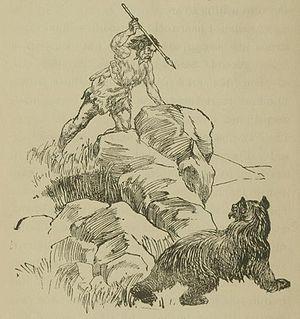
Un chasseur attaquant un ours brun.
L'habitat troglodytique est, depuis la Préhistoire, une architecture, rudimentaire ou somptueuse, présente dans différentes traditions consistant à aménager des habitats souterrains ou creusés dans le rocher à flanc de montagne. Les maisons troglodytiques sont généralement creusées dans des roches sédimentaires ou volcaniques sous tous les climats. De l'abri sous roche au château ou à la cité souterraine, cette architecture a une fonction d'habitat temporaire ou permanent mais revêt traditionnellement d'autres usages domestiques ou agricoles et également, assez souvent, une fonction religieuse dans de multiples sociétés.
La chasse à l'ours est un type de chasse que l'on rencontrait autrefois dans de nombreuses sociétés d'Europe, d'Amérique du Nord et d'Asie.
L'expression « homme des cavernes » est employée improprement dans le langage courant ou par le grand public pour désigner le personnage type de l'homme préhistorique, tels que les hommes de Néandertal ou les Homo sapiens du Paléolithique.
La Guerre du feu est un roman de J.-H. Rosny aîné et paru pour la première fois en France en 1909. Il remporta un gros succès et a suscité de nombreuses adaptations.